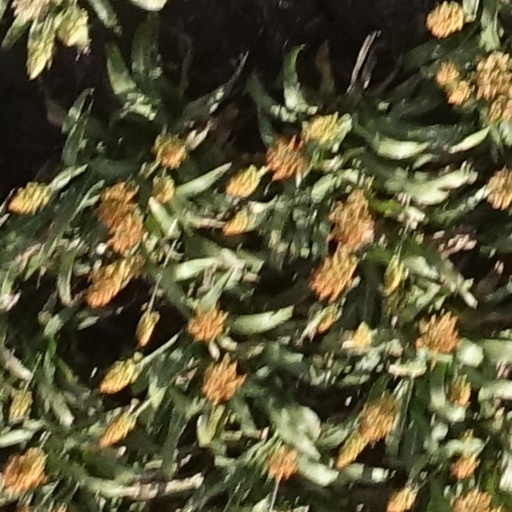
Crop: sorghum